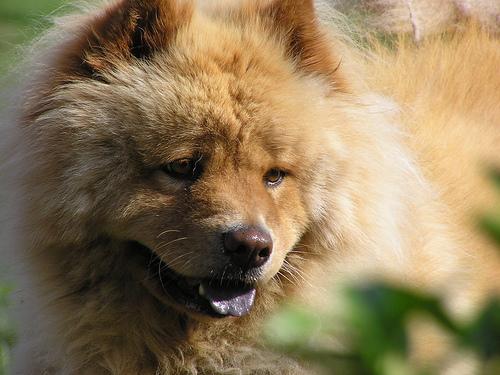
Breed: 329-n000119-chow